Giovanna Garzoni

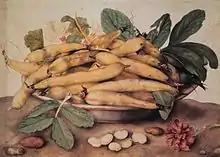
"Plate with White Beans, ca." 1650–1662. Gouache on parchment. Galleria Paletina, Florence.

Garzoni's first known commission was in the city where she grew up, Rome. It was in 1616, from the chemist Giovanni Vorvino to paint a herbarium. Garzoni visited the Medici court in Florence sometime between 1618 and 1620, where she probably encountered Artemisia Gentileschi. Four years later in 1620 Garzoni arrived in Venice and painted a "Saint Andrew" for the Venetian Church of the Ospedale degli Incurabili. Garzoni stayed in Venice for a few more years and during that time attended the calligraphy school of Giacomo Rogni. Shortly after her studies, Garzoni produced a book of cursive characters illustrated with birds, flowers and insects called the "Libro de'caratteri Cancellereschi Corsivi" (Biblioteca Accademica di San Luca, Rome).